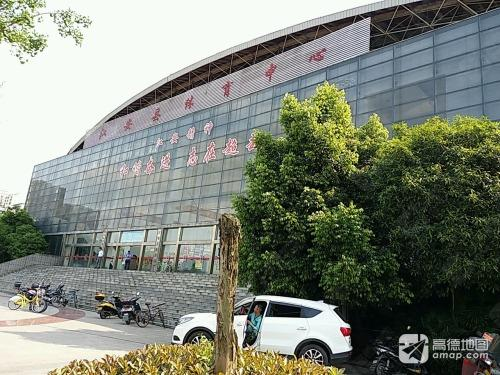
地标名称：江安县体育中心
所在城市：宜宾市·江安县